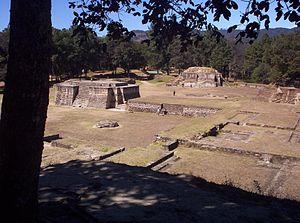
"La conquête du Guatemala fut un épisode de la colonisation espagnole des Amériques dans les territoires dans l'actuel Guatemala en Amérique centrale. Avant la conquête, la région était contrôlée par des cités-États mésoaméricaines, principalement mayas. De nombreux conquistadors considéraient les Mayas comme des ""infidèles"" qui devaient être pacifiés et convertis de force sans égards pour les réalisations de leur civilisation. Le premier contact entre les Mayas et les explorateurs européens eut lieu en 1511 lorsqu'un navire espagnol reliant Panama à Saint-Domingue s'échoua sur la côte orientale de la péninsule du Yucatán. Cet incident fut suivi par plusieurs expéditions espagnoles qui débarquèrent sur la cote du Yucatán en 1517 et 1519. La conquête espagnole des Mayas fut longue et âpre et les royaumes mayas résistèrent à l'intégration au sein de l'Empire espagnol durant près de deux siècles.
Iximche est un site archéologique maya situé à l'est du lac Atitlan et à l'ouest de la ville de Chimaltenango au Guatemala. Fondée vers 1470-1485, la ville était la capitale du royaume kaqchikel à l'époque préclassique récente. Elle était située sur un plateau occupant une excellente position stratégique. Pedro de alvarado y établit la première ville espagnole du pays, mais lorsque les Kaqchikels se révoltèrent, la ville fut brûlée en 1526 et abandonnée.